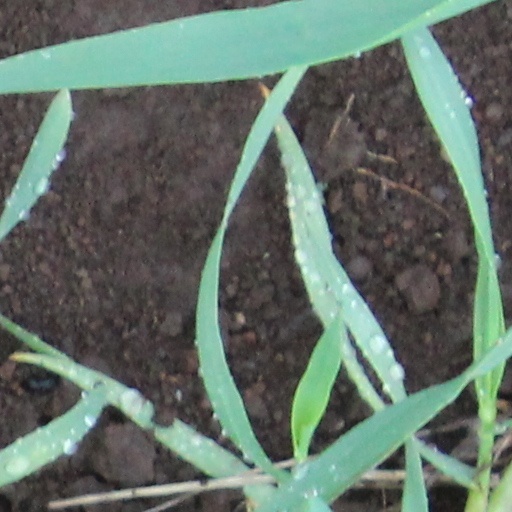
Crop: wheat